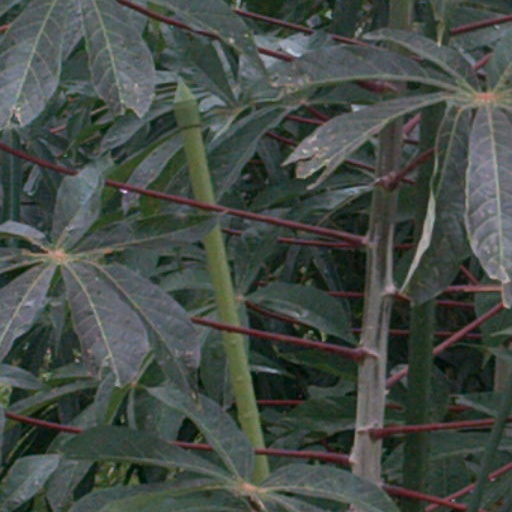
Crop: cassava